Joan Hickson

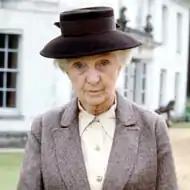
Hickson as Miss Marple

Joan Bogle Hickson (5 August 1906 – 17 October 1998) was an English actress of theatre, film and television. She was known for her role as Agatha Christie's Miss Marple in the television series "Miss Marple". She also narrated a number of "Miss Marple" stories on audiobooks.